Lloyd Russell-Moyle

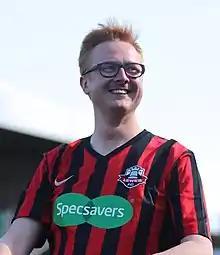
Russell-Moyle in 2015

Russell-Moyle unsuccessfully stood at the 2015 general election in Lewes, coming fourth with 9.9% of the vote behind the winning Conservative candidate Maria Caulfield, the incumbent Liberal Democrat MP Norman Baker, and the UKIP candidate Ray Finch.